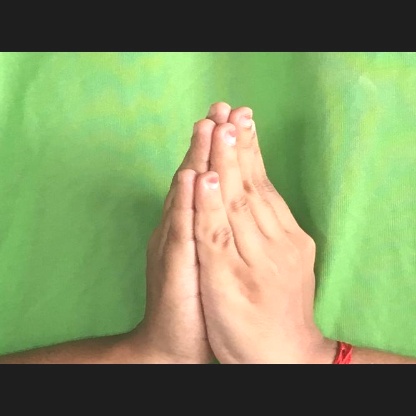
Mudra: Anjali